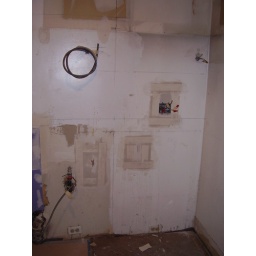
Day 18: kitchen wall lying in wait for cabinets